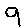
Label: 9